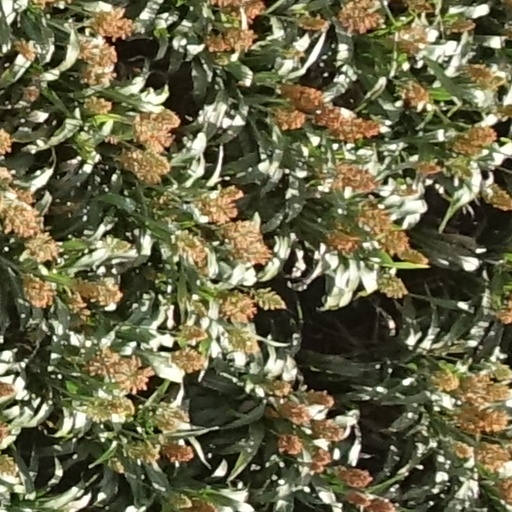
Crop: sorghum